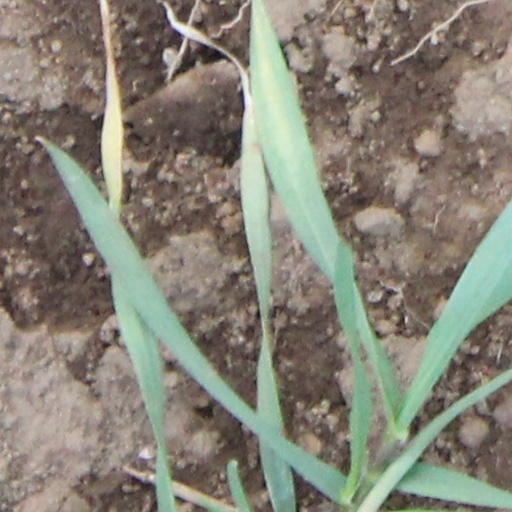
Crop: wheat